Iman Mutlaq

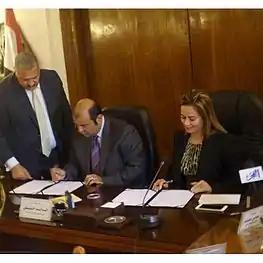
Iman signs cooperation protocol with Khaled Hanafi, Egypt's Supply Minister on behalf of the consortium to establish first ever electronic Egyptian Commodities Exchange in Egypt in November 2015.

Sigma Investments and Ingot are members of the three member consortium which signed cooperation protocol with Egyptian government to establish a US$35–50m worth electronic Egyptian Commodities Exchange in Egypt as the first ever country in the MENA region; it will facilitate the well being of the small farmers and supply of products at reasonable prices abolishing the monopoly of goods.